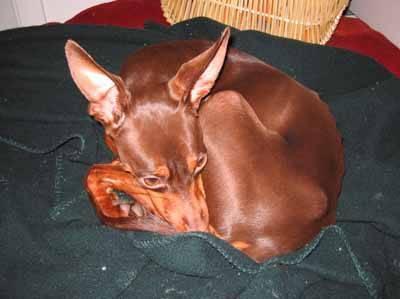
dog